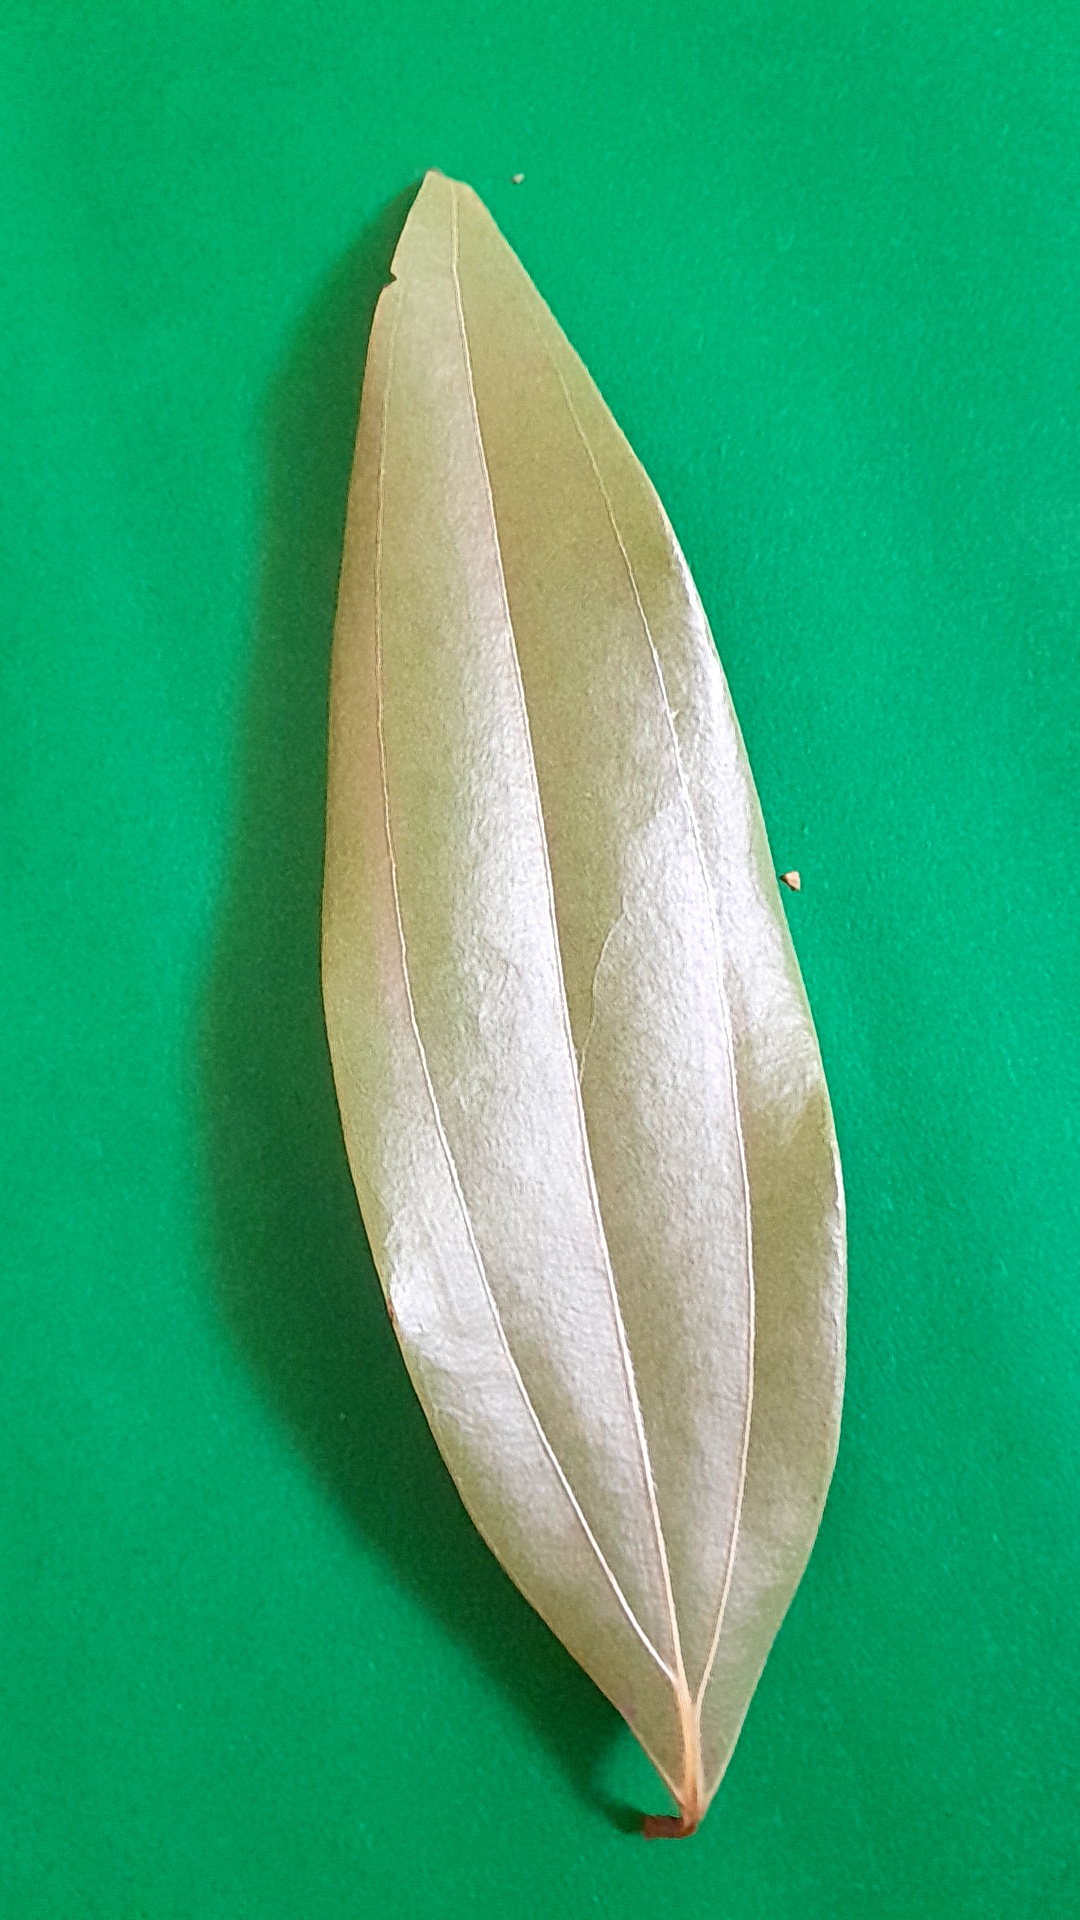
Label: Dry Leaf